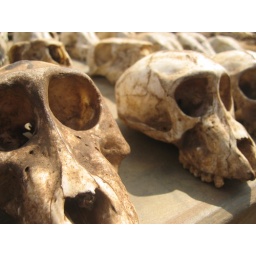
Some monkey skulls at the fetish market in Lome, Togo.